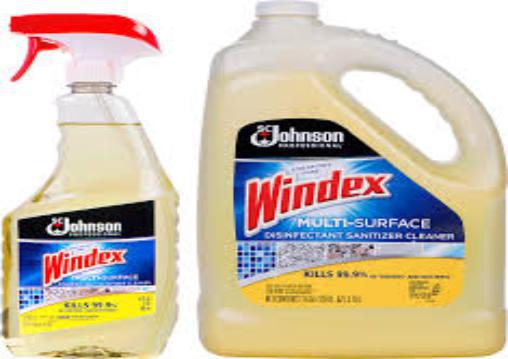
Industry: Necessities